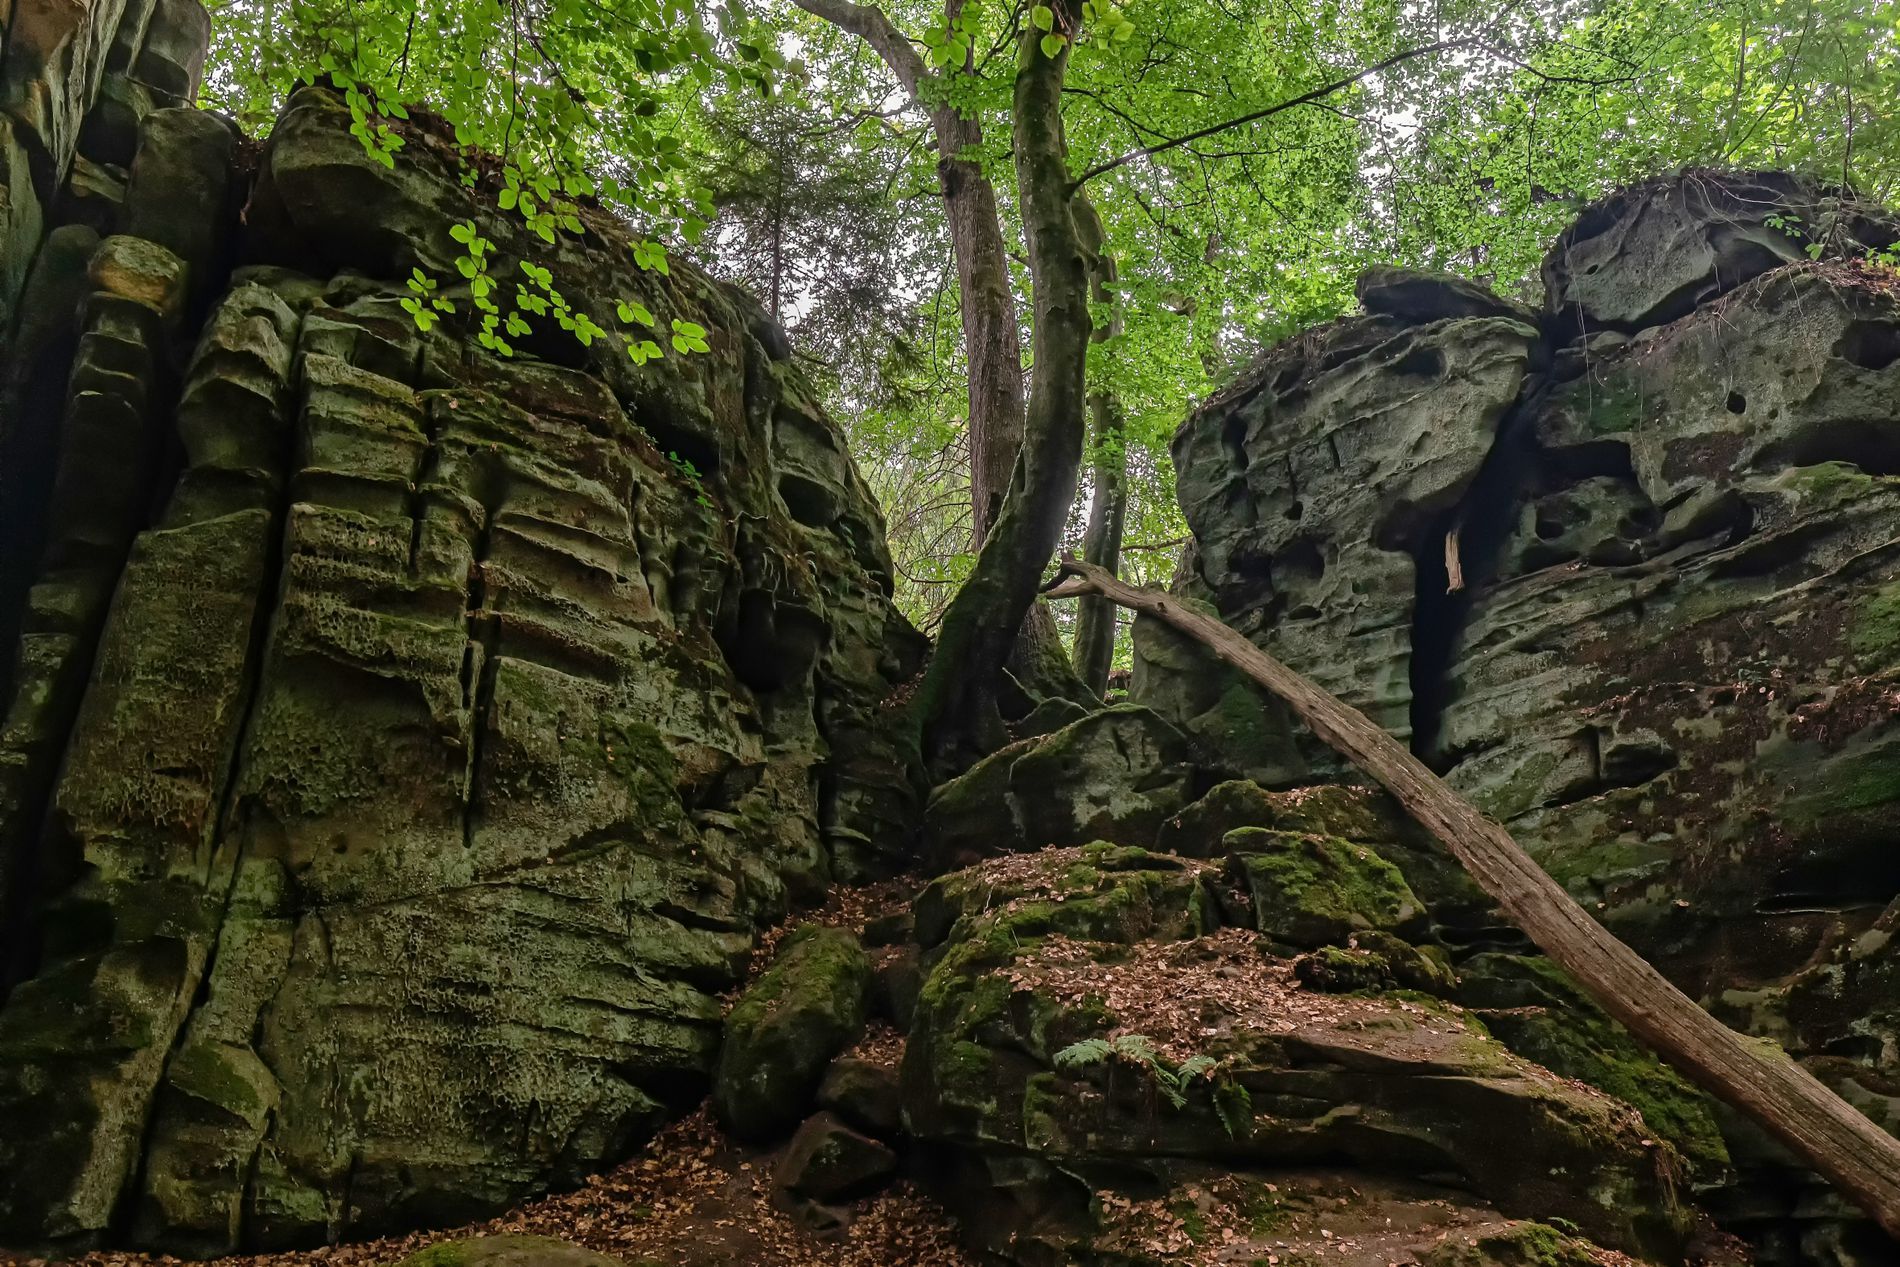
Eroded Cliff in a middle of a Jungle
The image shows an eroded rock cliff covered in moss and fallen leaves. The cliff is in the middle of a lush jungle full of trees. There is a large fallen tree trunk in the middle of the cliff, and the trees cover the sky with their leaves. The sky is clear in the background, illuminating the jungle and the cliff.
Low-angle shot of a large, rugged, rocky cliff with an eroded surface covered in moss and fallen leaves, suggesting the arrival of autumn. The cliff is in the middle of a green jungle full of trees whose leaves cast shadows over the clear sky behind them, creating a calm and secluded atmosphere. The natural light filters through the leaves, highlighting the details of the cliff and the jungle trees. A sense of serenity and tranquility dominates the atmosphere of the scene.
Labels: Jungle, Nature, Outdoors, Plant, Vegetation, Rock, Land, Rainforest, Tree, Path, Woodland, Slate, Trail, Cliff, Adventure, Hiking, Leisure Activities, Person, Grove, Moss, Wilderness, Ammunition, Grenade, Weapon, Den, Indoors, Tree Trunk, Bridge, Water, Waterfall, Scenery, Climbing, Rock Climbing, Sport, Green, sky
Camera: FUJIFILM X-T1
Lens: XF16mmF1.4 R WR
Aperture: F4
Exposure: 1/30 sec
ISO: 1600
Focal length: 16.0 mm